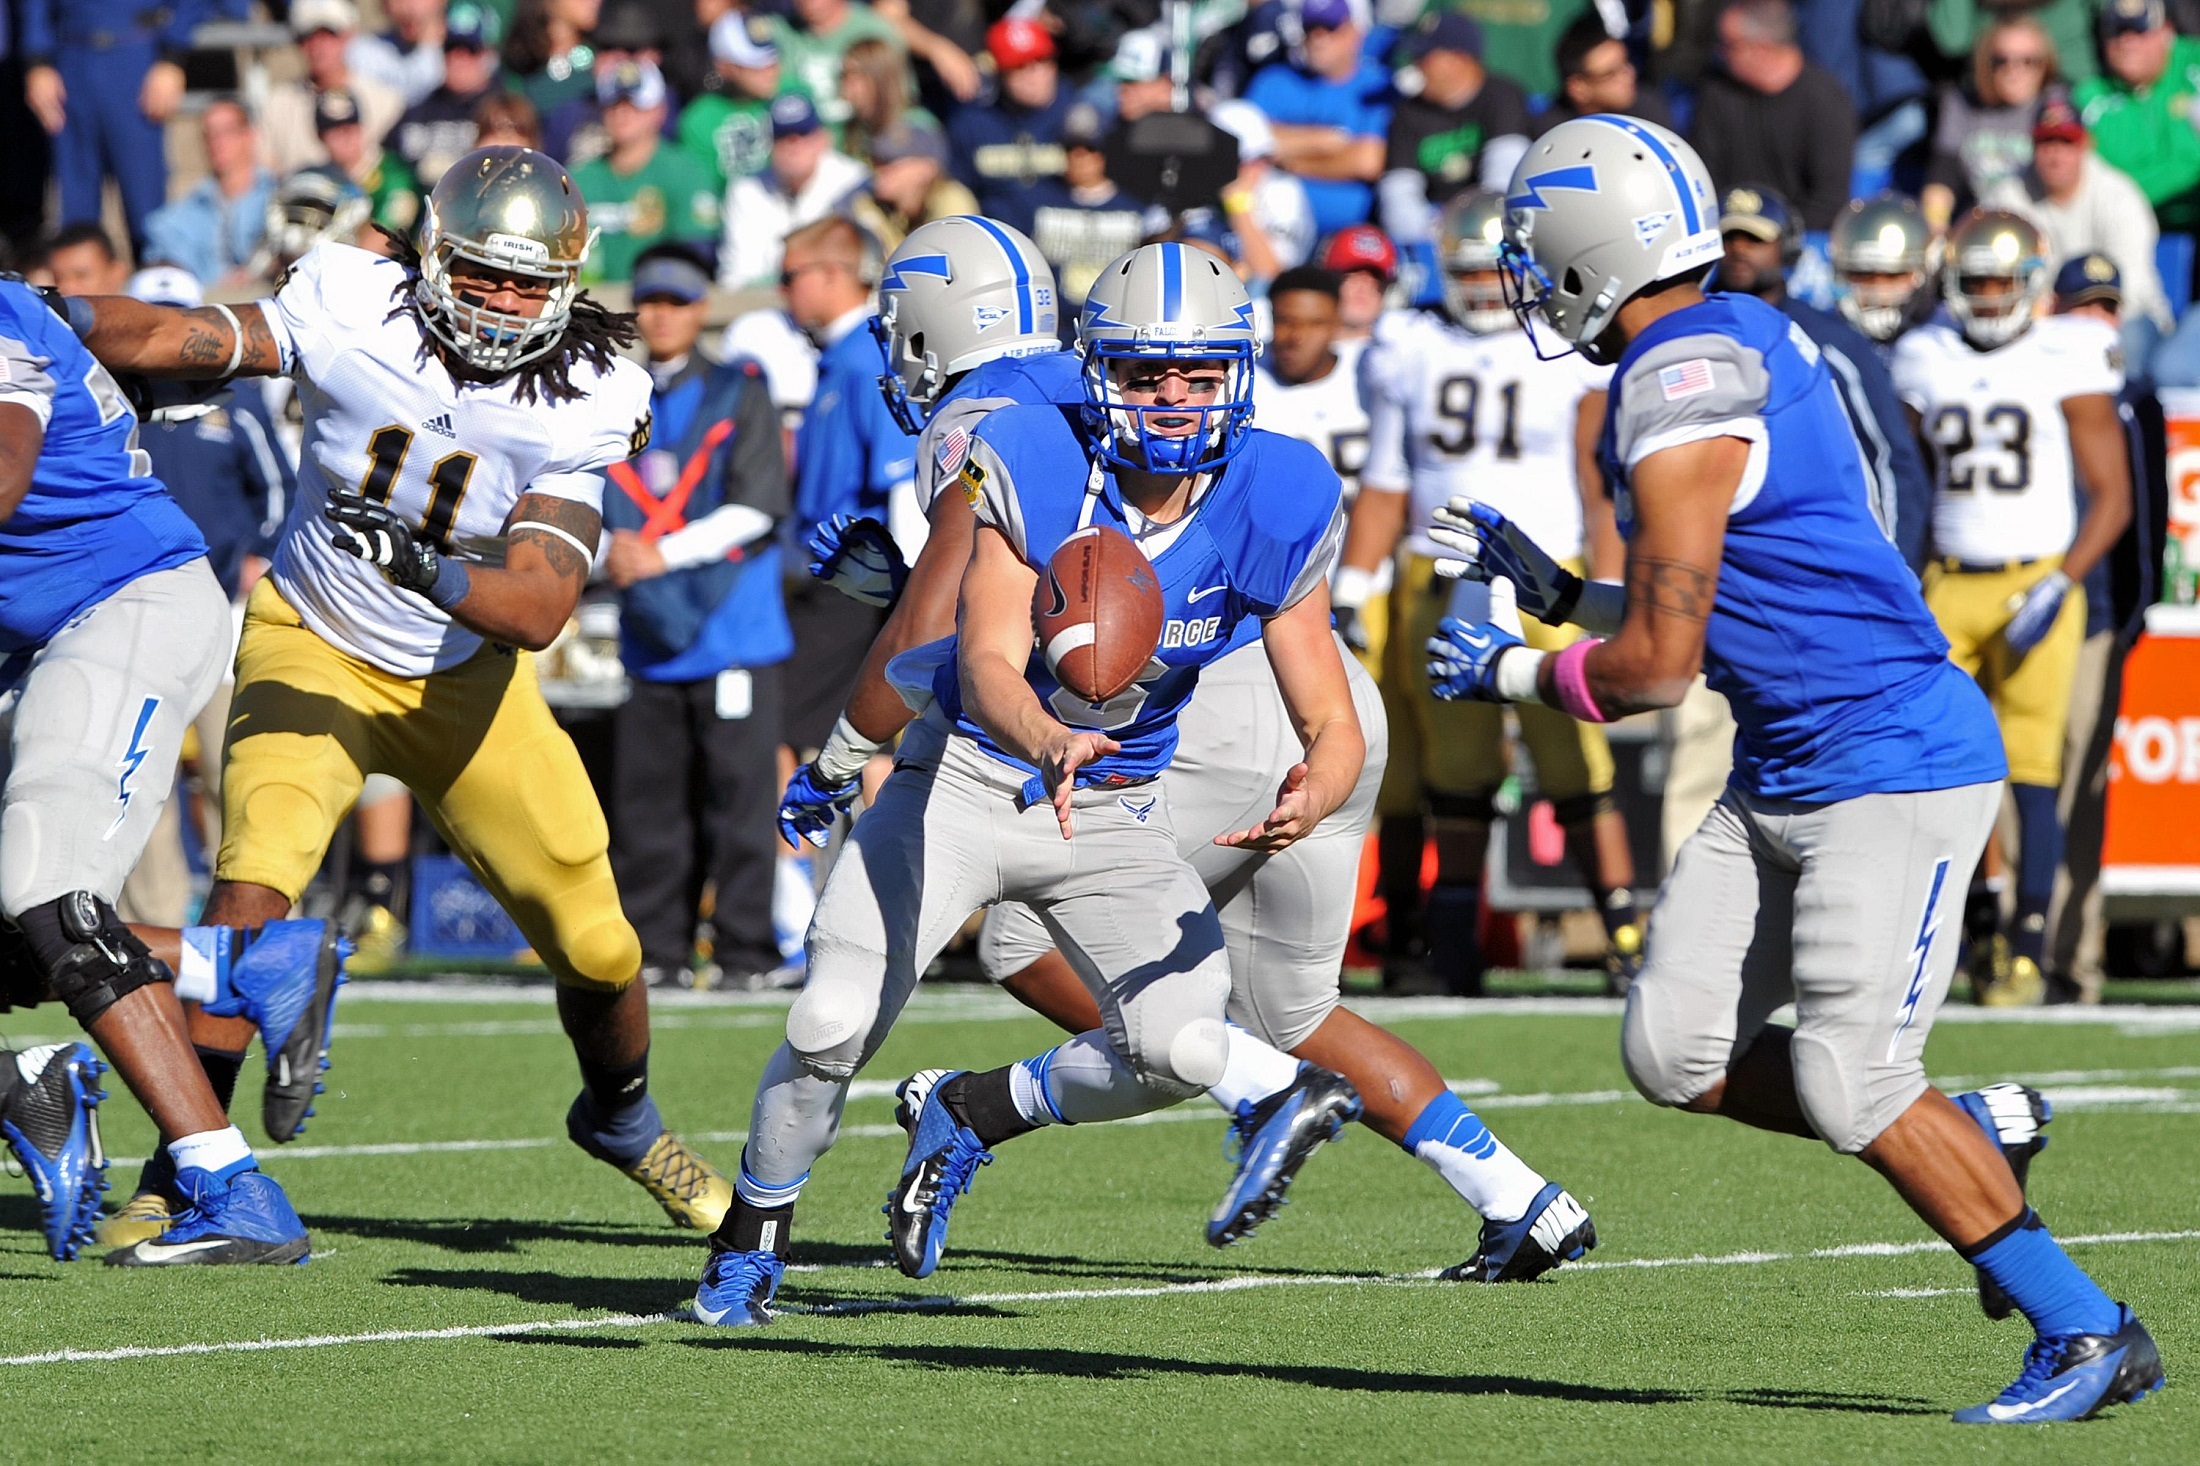
structure, sport, game, action, usa, soccer, runner, football, stadium, player, competition, american, team, american football, sports, ball, players, college, tackle, notre dame, air force, football player, ball carrier, running back, ball game, team sport, canadian football, sport venue, arena football, gridiron football, rugby football